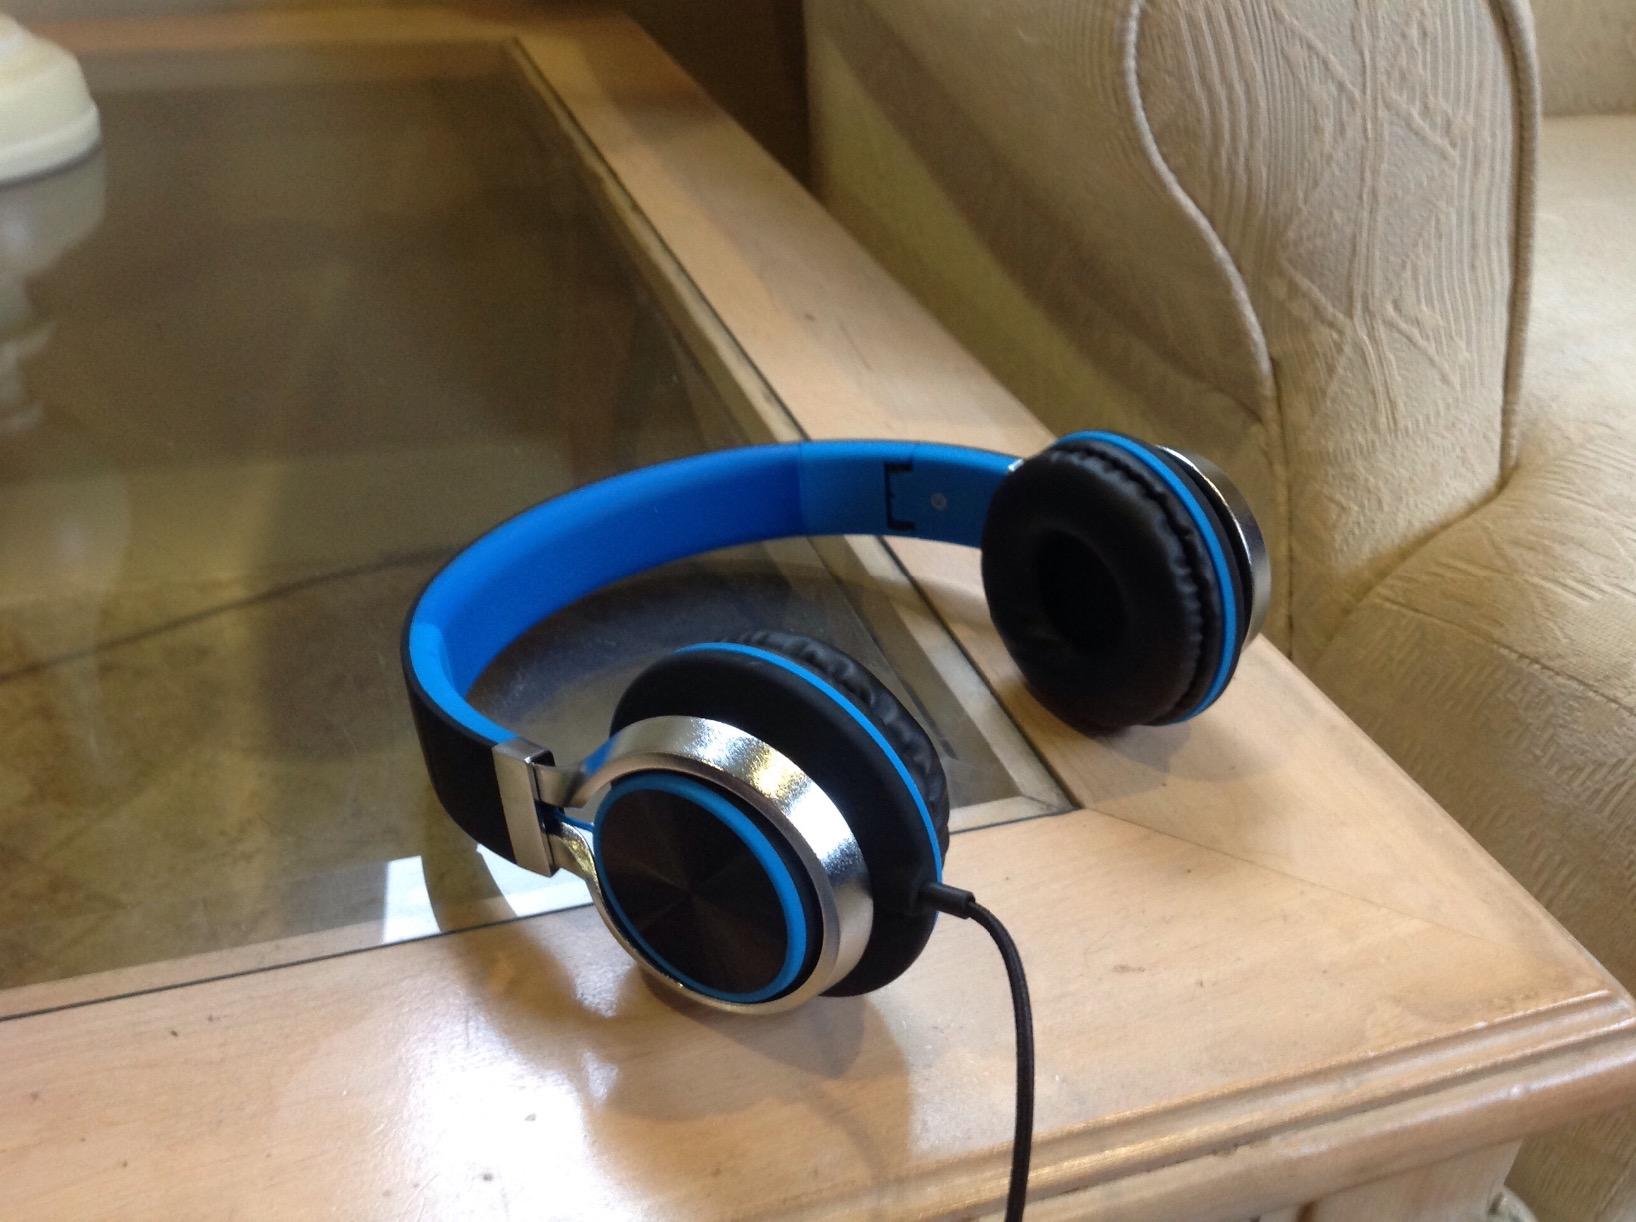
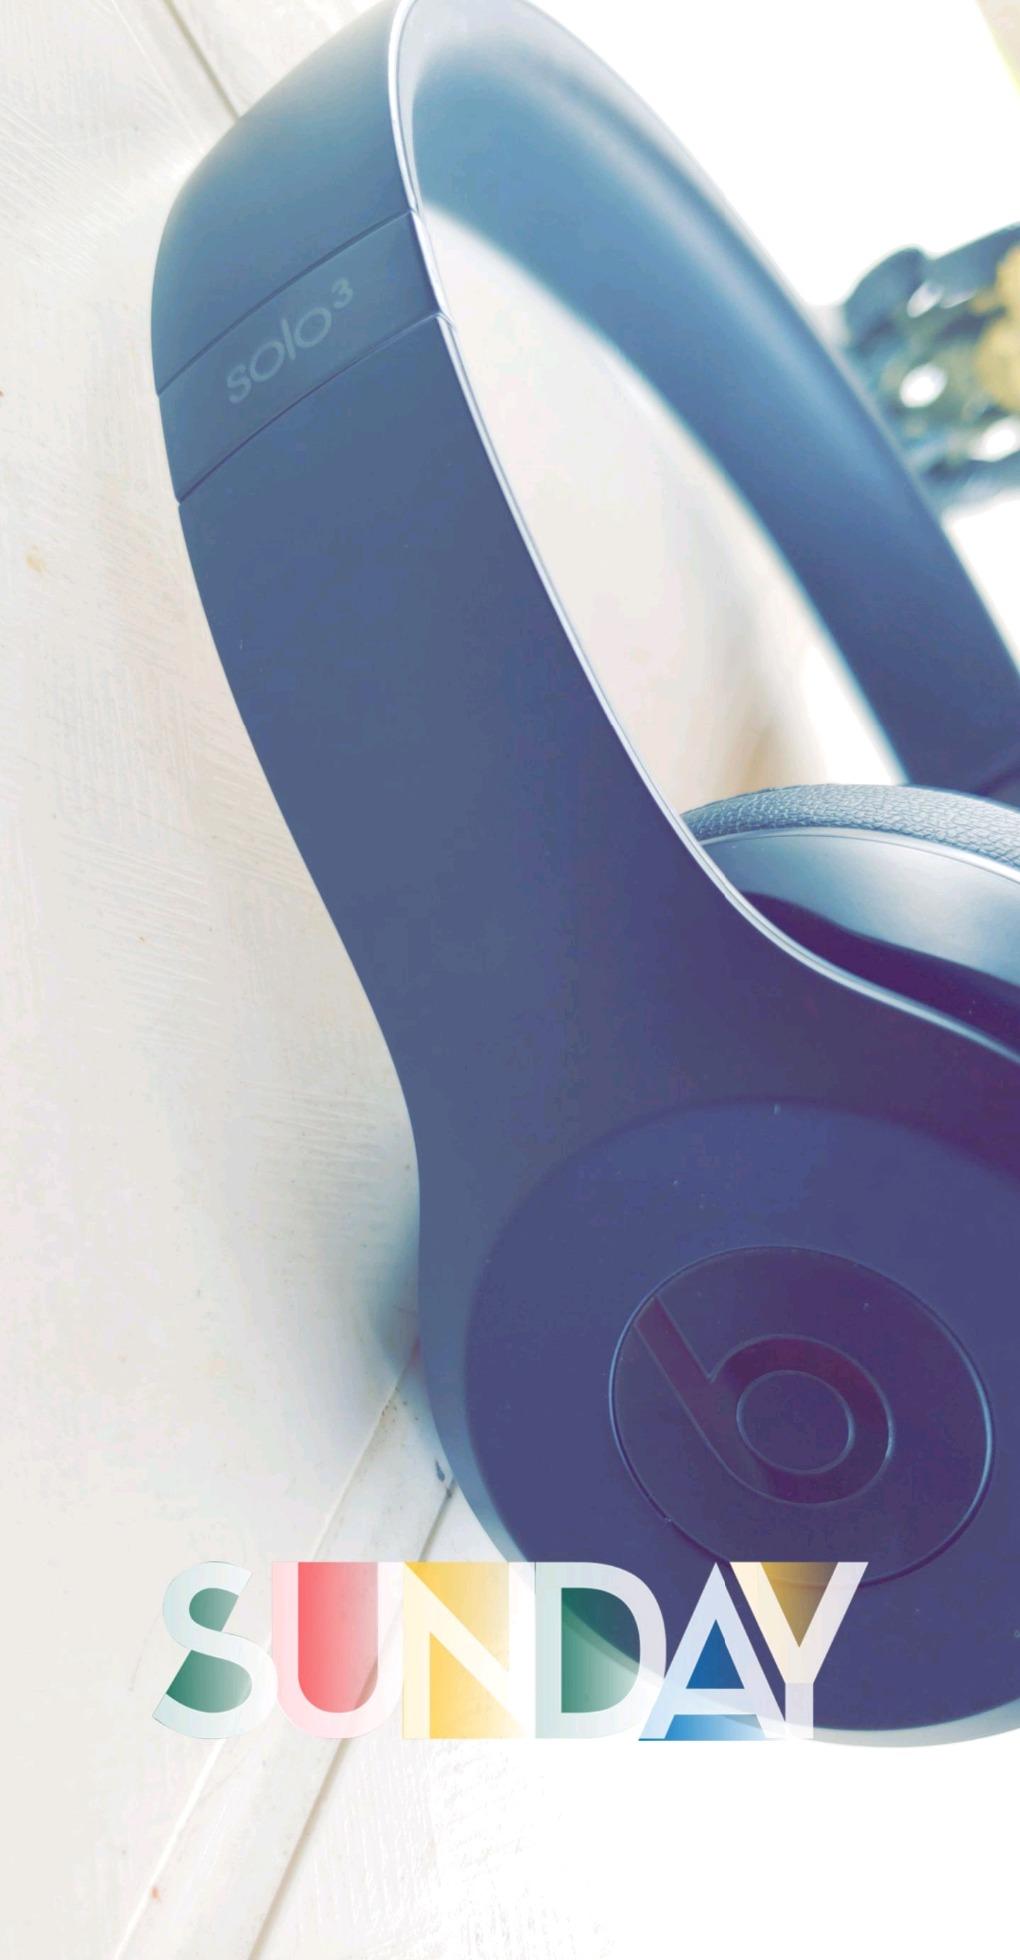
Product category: headphones
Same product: no